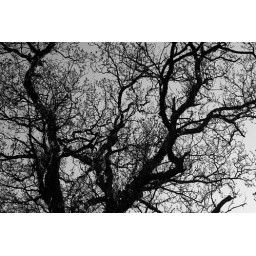
Tree in black & white